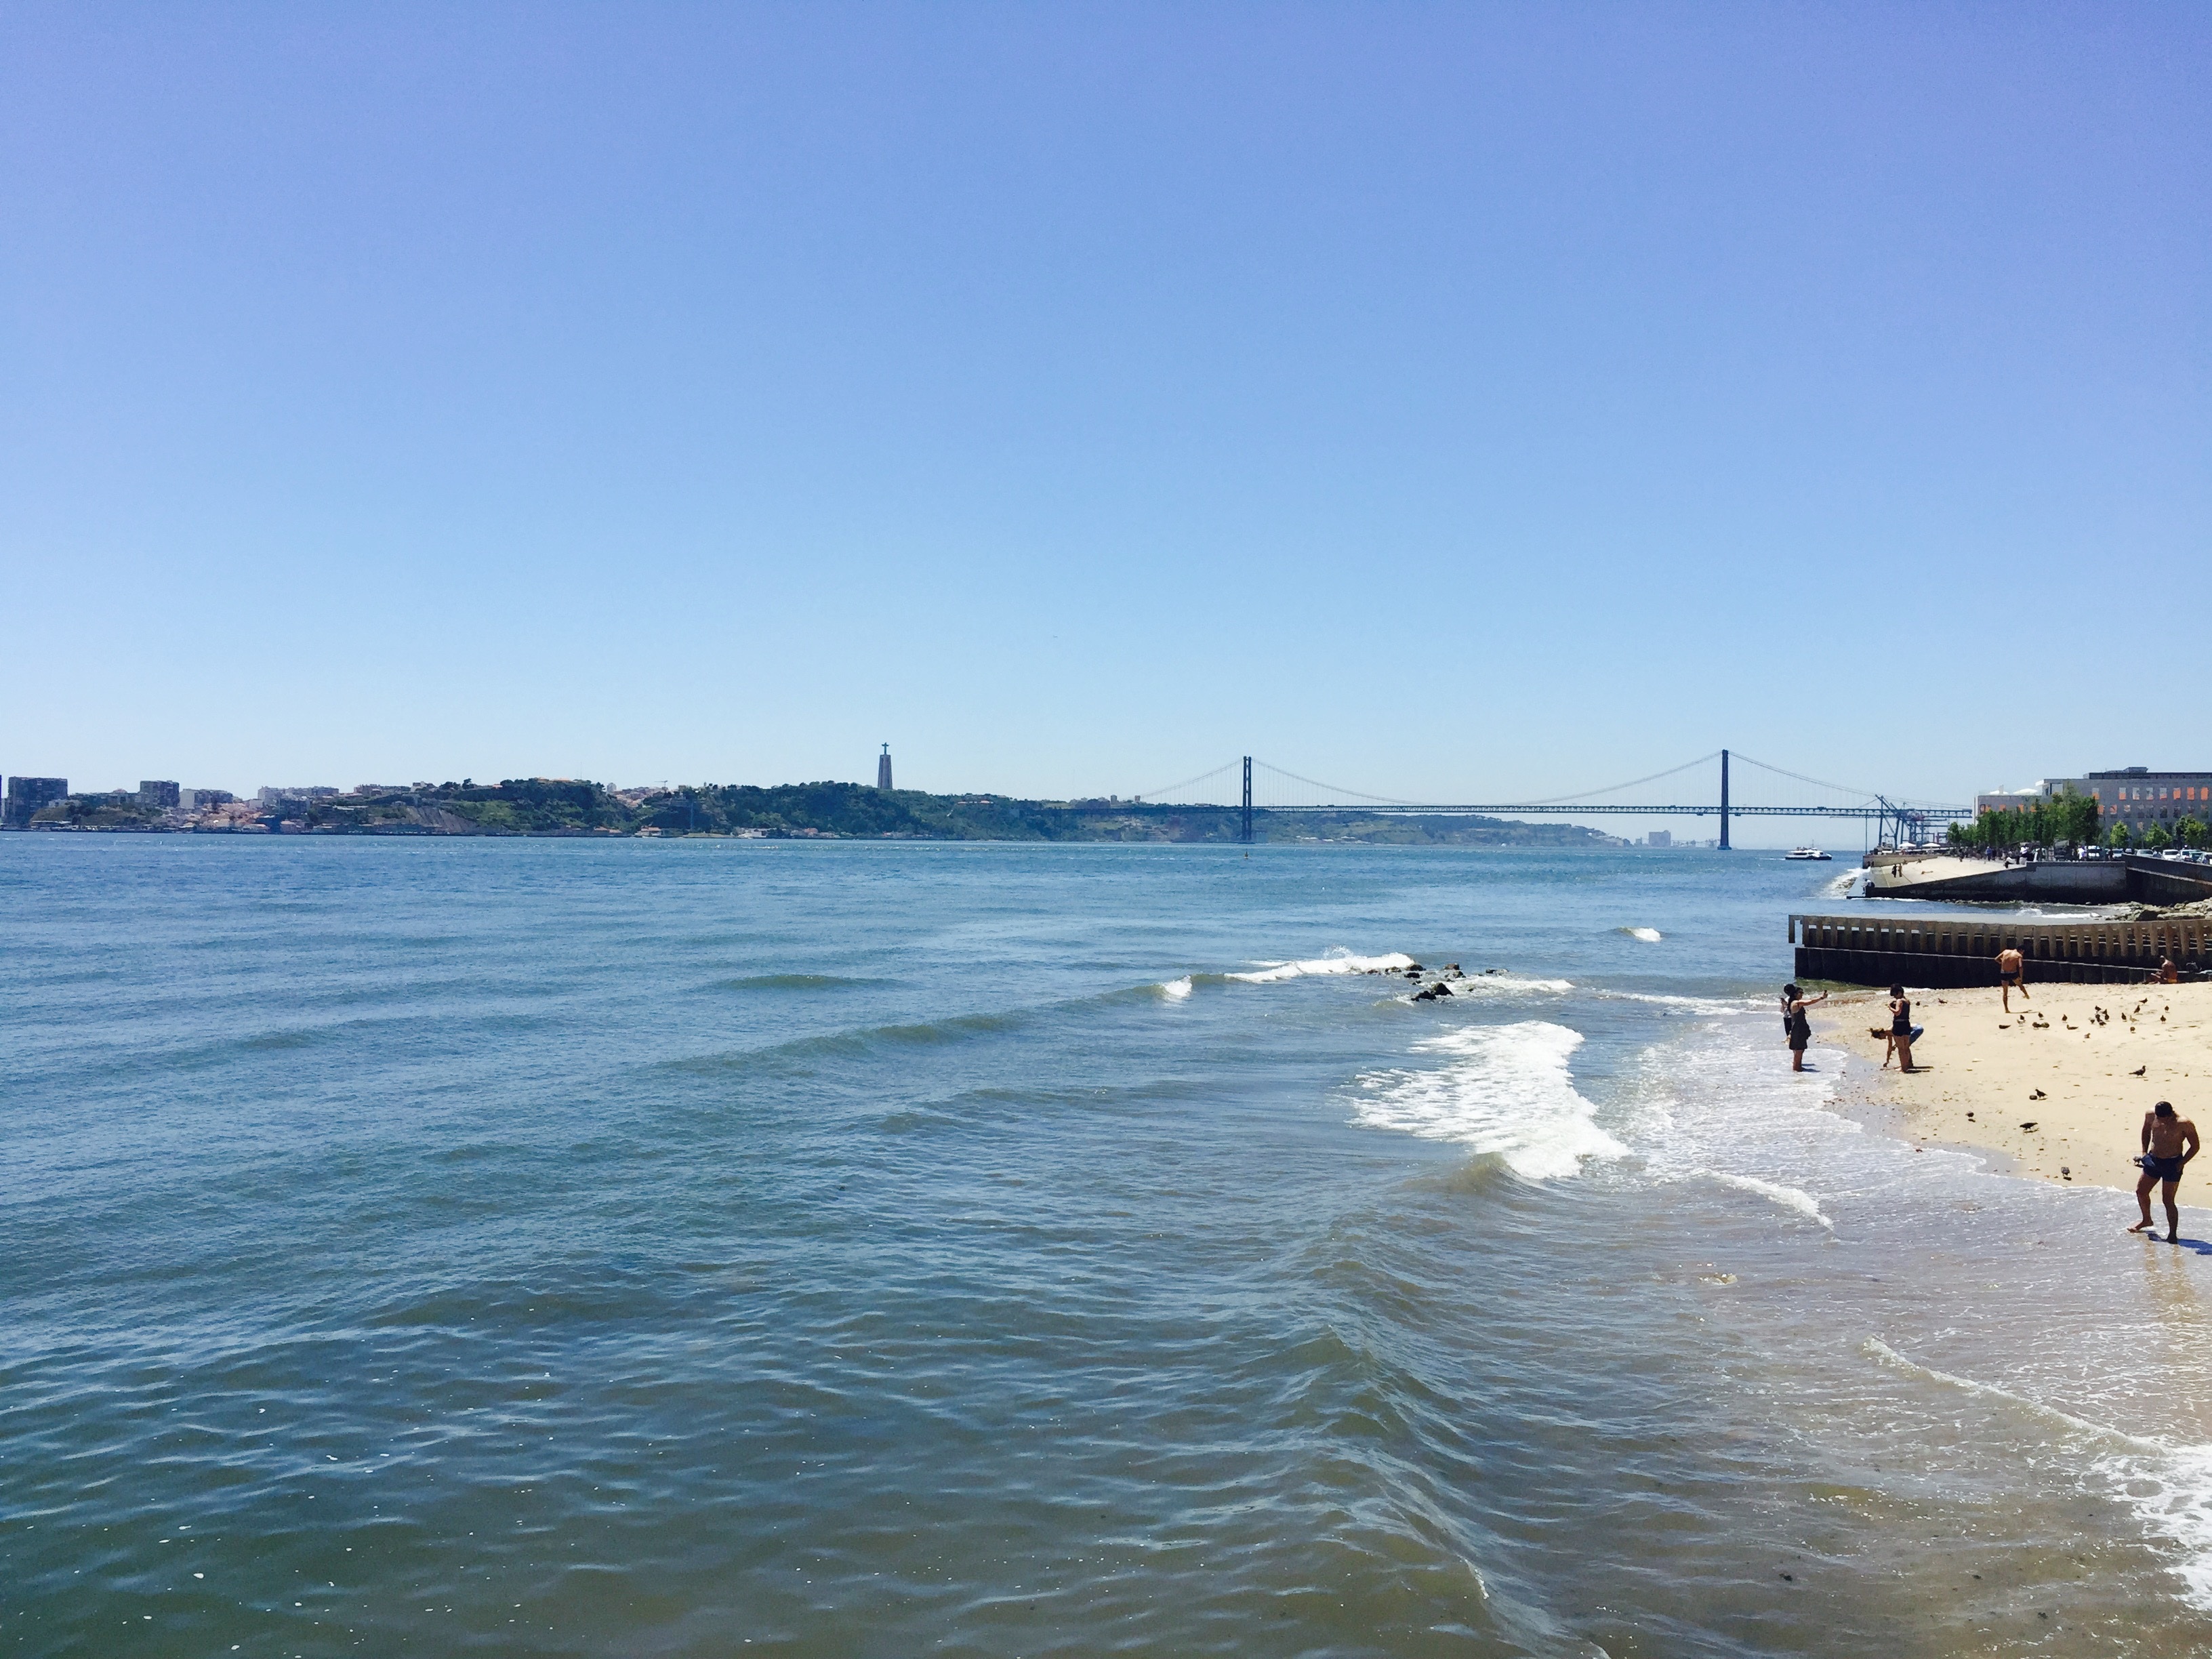
beach, sea, coast, water, ocean, horizon, shore, wave, vacation, bay, blue, body of water, waves, breakwater, himmel, cape, wind wave